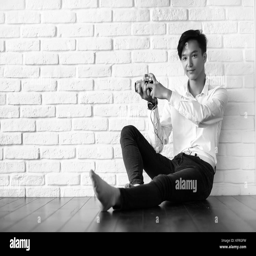
man with a camera black and white